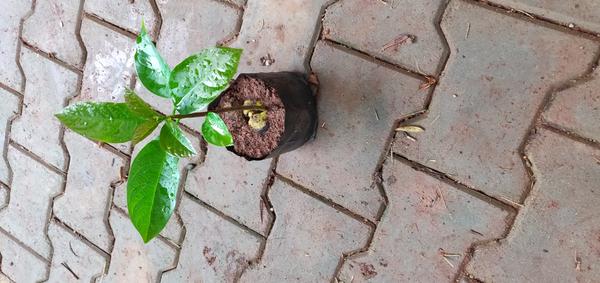
Plant: Avacado